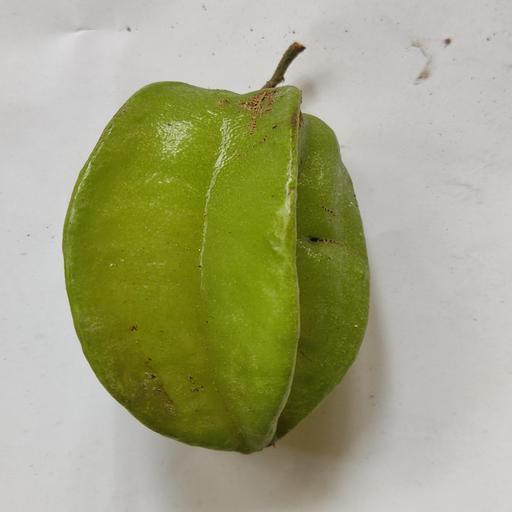
Crop type: Carambola